Allegheny County Sheriff's Office

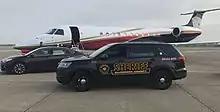
A Ford Explorer Canine Unit vehicle.

The Sheriff's Office also has a number of deputies assigned unique positions such as Evidence Management and Crime Prevention. It maintains a Canine Unit consisting of two dual-purpose bomb dogs, one dual-purpose drug dog and one single purpose tracking dog. This unit operates with no budget allocation and is funded by public donations.